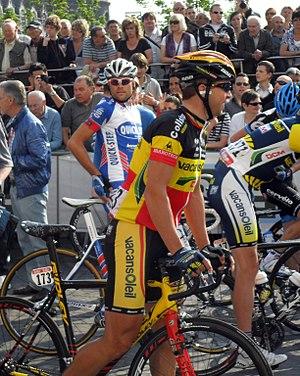
Stijn Devolder au départ de Liège-Bastogne-Liège 2011